Cardiff University

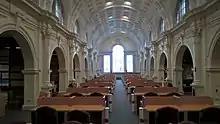
The main reading room of the Science Library, pictured in 2017

The college was granted degree-awarding powers by the Privy Council in 1997 although, as a member of the University of Wales, it did not use them at that time. In 1999, the public name of the university was changed to Cardiff University.